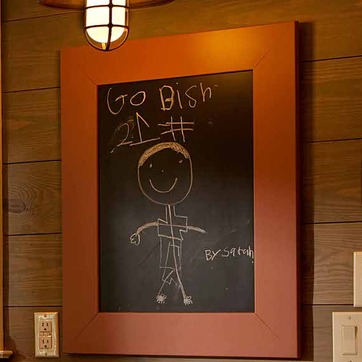
Material: other